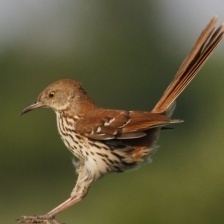
Species: BROWN THRASHER
Scientific name: TOXOSTOMA RUFUM